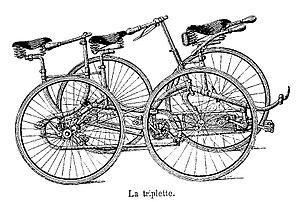
Un modèle de triplette (1893).
La rosalie, ou le cuistax, est un petit véhicule terrestre vélocipède, généralement quadricycle, pouvant accueillir plusieurs passagers dont chacun dispose de pédales pour le propulser.
La triplette est une bicyclette où trois personnes pédalent. De la même manière qu'un tandem, les trois protagonistes sont assis l'un derrière l'autre et pédalent de manière synchrone. Si la triplette est équipée de pédaliers indépendants un des cyclistes peut s'arrêter de pédaler sans empêcher les deux autres cyclistes de pédaler.